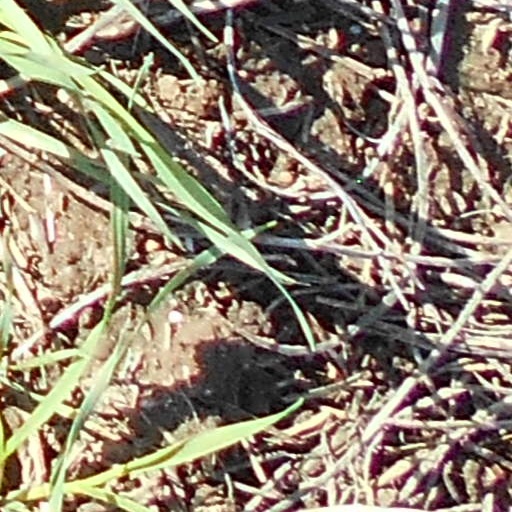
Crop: wheat